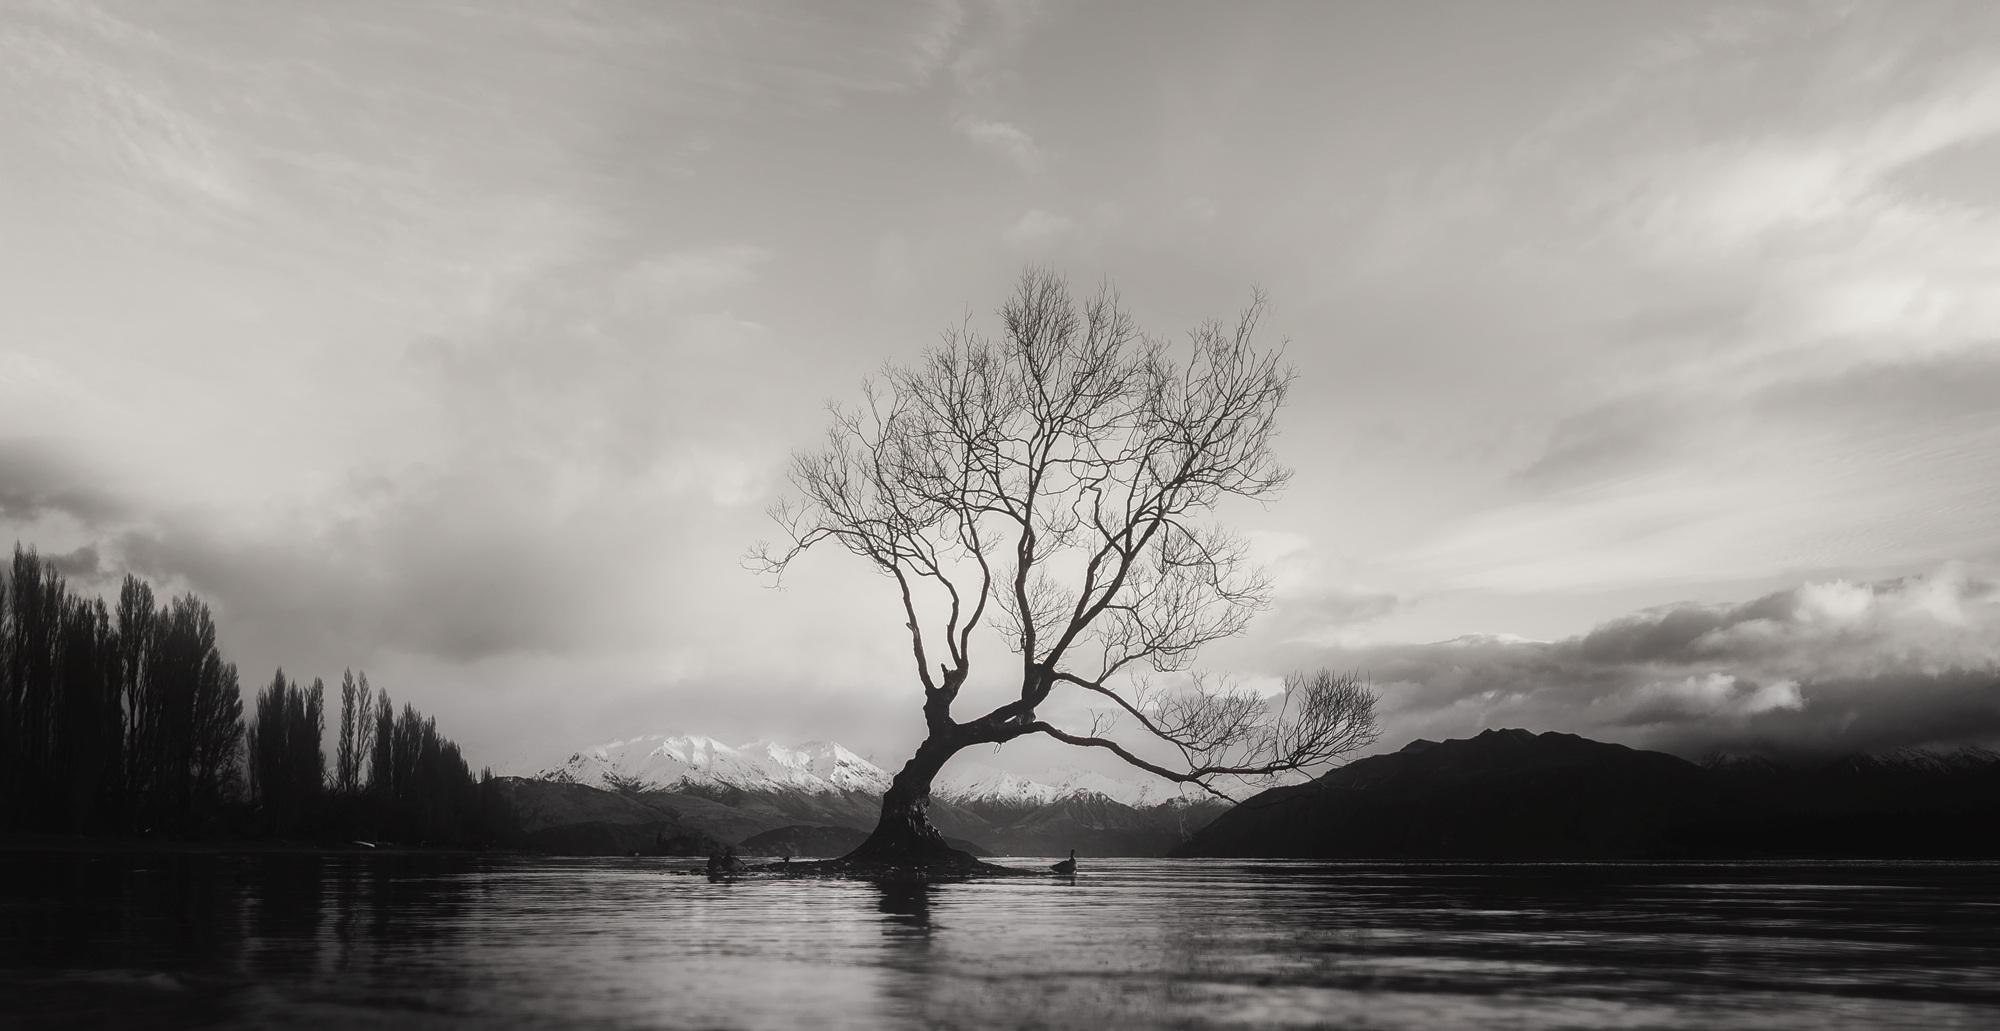
tree, water, nature, cloud, black and white, sky, sunset, mist, countryside, morning, lake, alone, isolated, river, country, panorama, dusk, reflection, weather, monochrome, outdoors, clouds, mountains, new zealand, reflections, beautiful, wanaka, loch, meteorological phenomenon, monochrome photography, atmospheric phenomenon, woody plant